Astoria Marine Construction Company

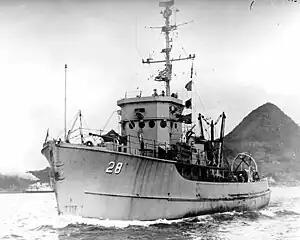
USS Osprey (AMS-28) built by Astoria Marine in 1944

In 1935, naval architect John Omundse joined the firm. In 1935 Dyer built a 36-foot express cruiser, "Joanne", for A. N. Prouty, a local mill owner, also a luxurious 50-footer, "Phantom" with twin V-8 for Dr. Wallace Haworth of Portland. In 1938 Dyer built a 47-foot boat the "Evening Star" for Portland businessman Milt Henderson. In 1938, Dyer built a 52-foot gaff-rigged schooner, "Pagan", for Edward Hefty. In 1938 Astoria Marine won a contract with United States Coast and Geodetic Survey to build an 88-foot survey ship, the " E Lester Jones" out of pressure-treated wood. The wood was pressure-treated at a plant in Wauna, Oregon. Heine Dole a new engineer with Astoria Marine was key in overseeing the project.